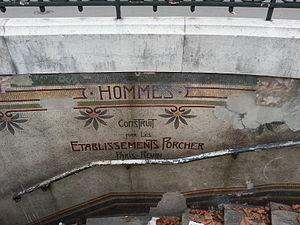
Lavatory Madeleine This building is indexed in the Base Mérimée, a database of architectural heritage maintained by the French Ministry of Culture,
Le lavatory Madeleine sont des latrines publiques aujourd'hui fermées, situées place de la Madeleine à Paris.